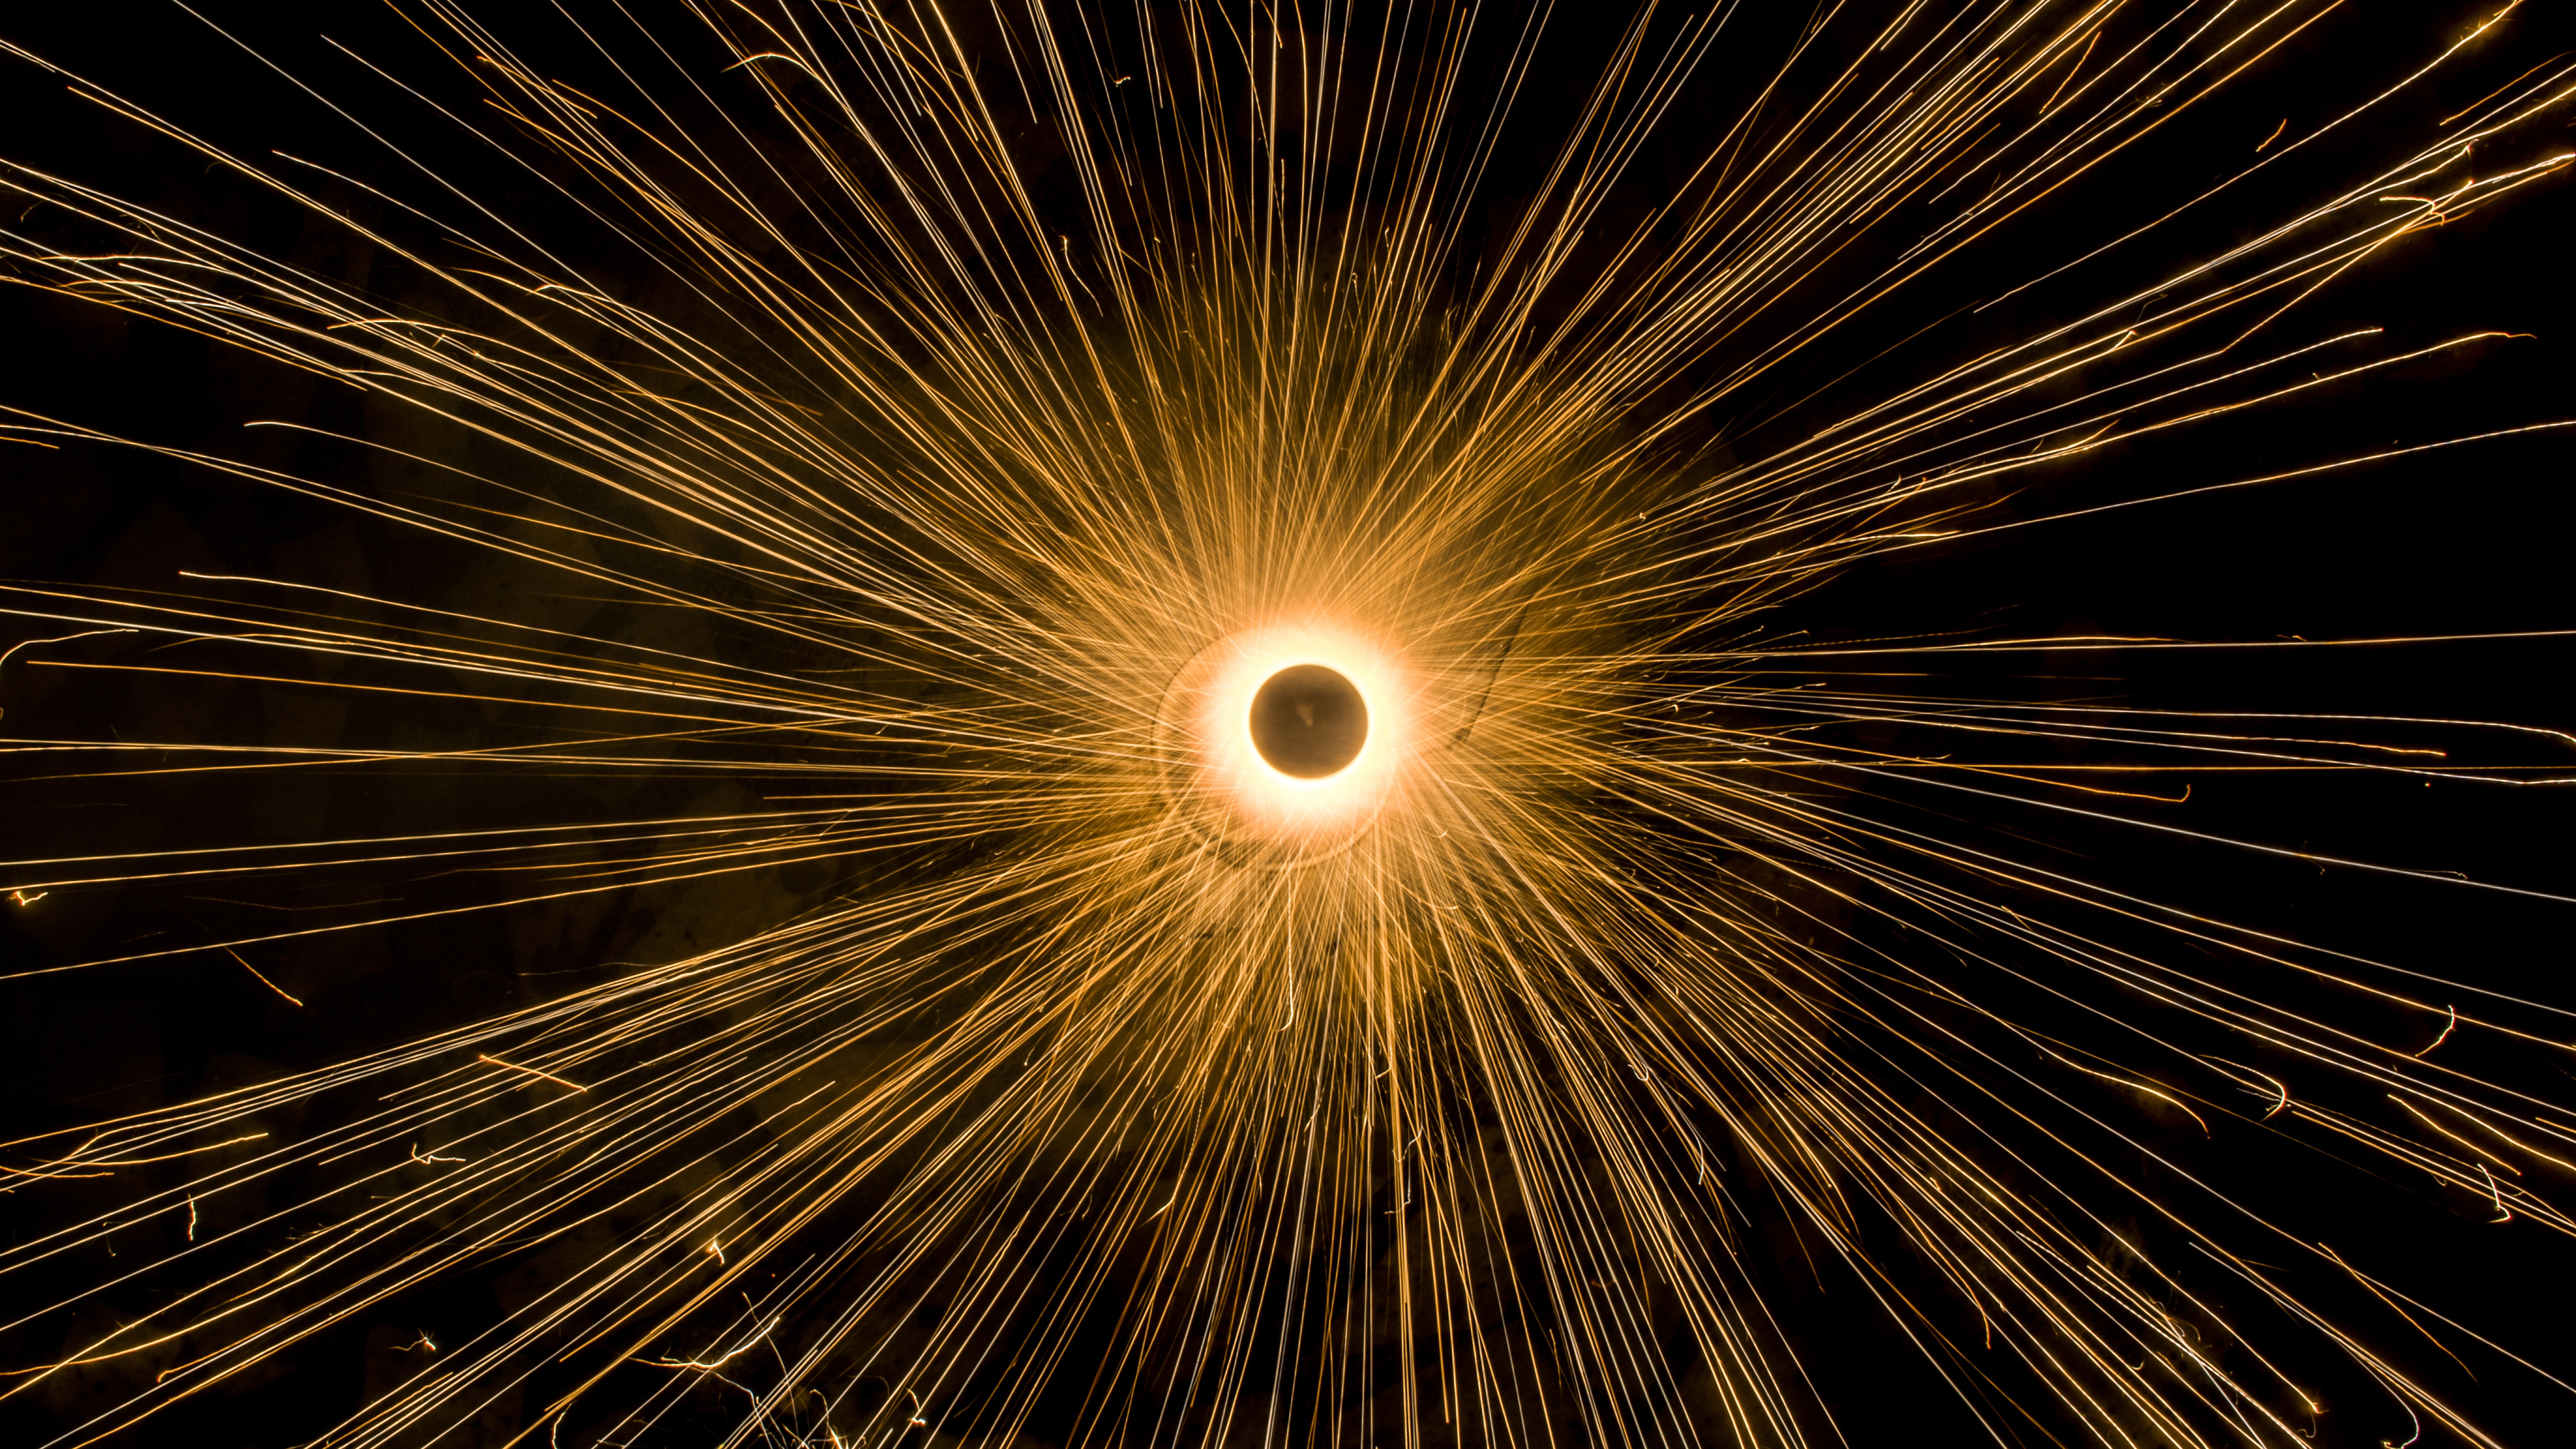
light, night, sunlight, motion, sparkler, spark, color, explosion, long exposure, circle, close up, astronomical object